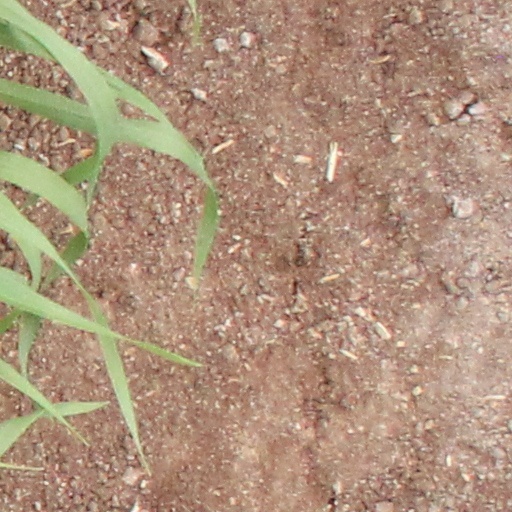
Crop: wheat